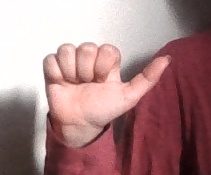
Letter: dhad